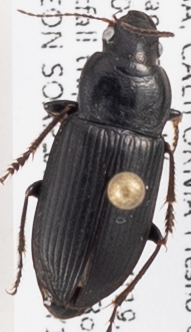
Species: Anisodactylus similis
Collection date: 2019-07-17
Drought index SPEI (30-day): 0.156
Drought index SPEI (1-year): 0.47
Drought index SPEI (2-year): -0.03